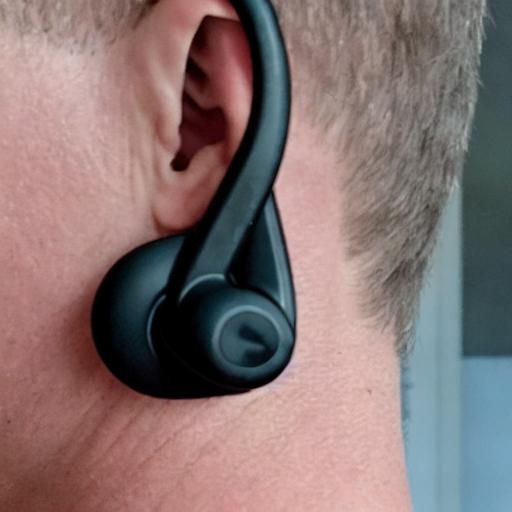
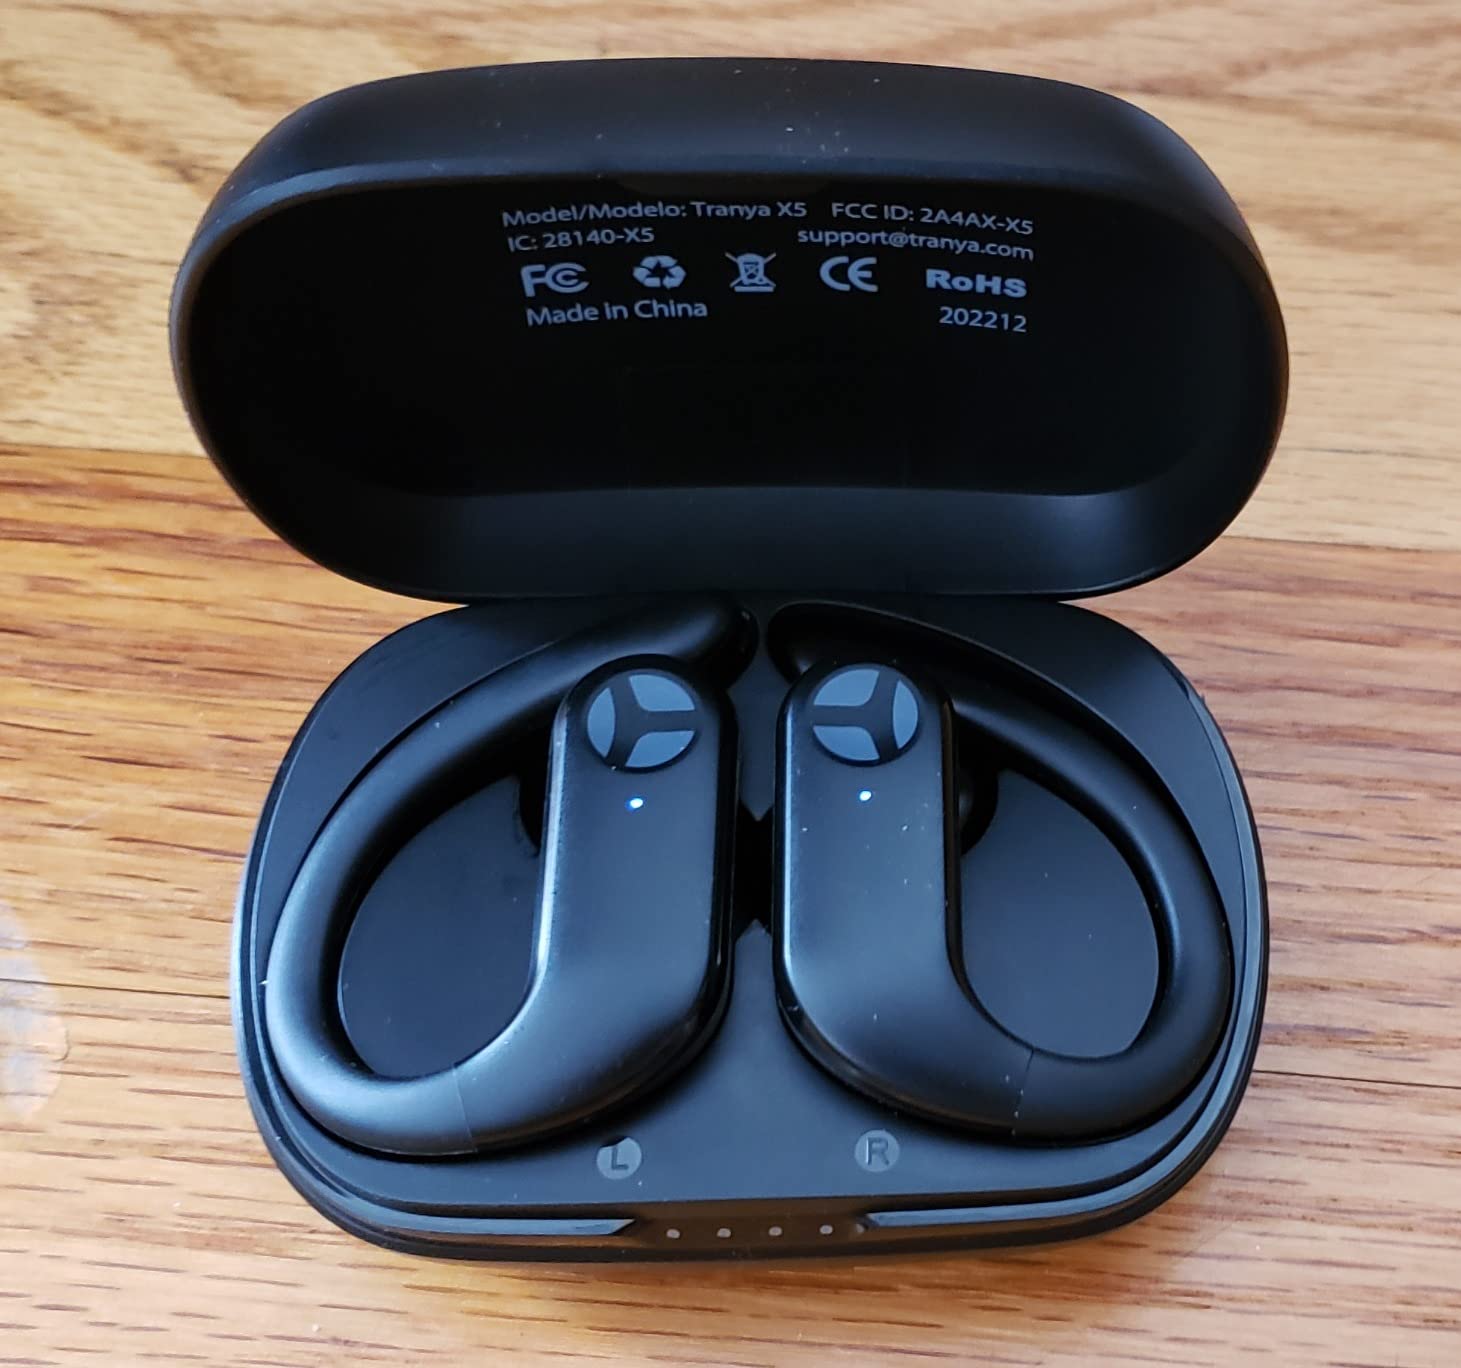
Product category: earbuds
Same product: no